List of BMW vehicles

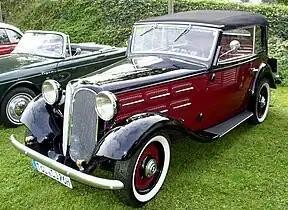
1934 BMW 303

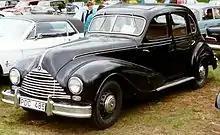
1950 BMW 340

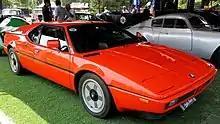
1981 BMW M1

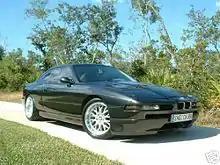
1993 BMW 8 Series

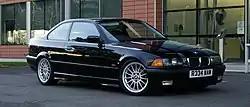
1998 BMW 3 Series

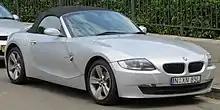
2006 BMW Z4

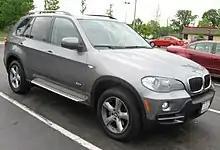
2007 BMW X5

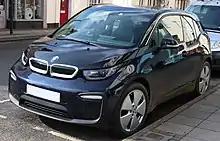
2013 BMW i3

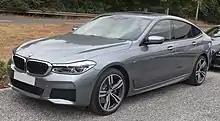
2018 BMW 6 Series

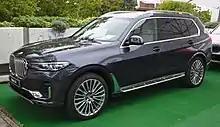
2019 BMW X7

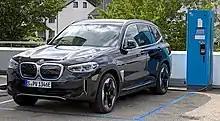
2021 BMW iX3

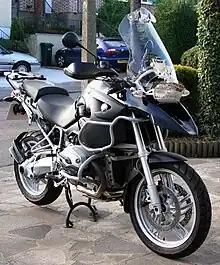
2010 BMW R1200GS

BMW Motorrad has produced motorcycles bearing the BMW name since the introduction of the BMW R32 in 1923. Prior to that date it produced engines for other manufacturers' motorcycles.